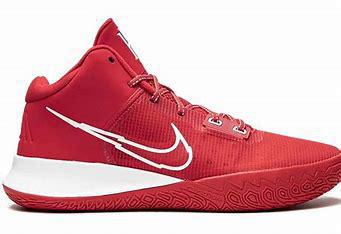
Brand: Nike
Model: Kyrie Flytrap 4